Acrise Place

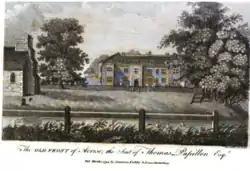
Acrise Place, 1793

Acrise Place is a mainly 18th-century house located about 6 miles (9.6 km) north of Folkestone in the village of Acrise, Kent, England. It is a Grade II* listed building.